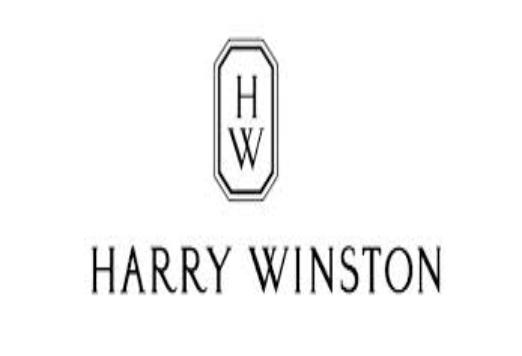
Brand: Harry Winston-1
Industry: Clothes